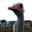
Label: bird